Noam Galai

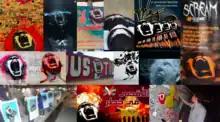
A collage of Stolen Screams

In February 2006, Noam took a series of self-portrait images showing himself screaming and posted them online to a photo sharing website. His screaming self-portraits gained popularity, and artists used the self-portraits as inspiration for their own art. Unbeknownst to Noam, his image was used as a symbol of civil unrest appearing on posters and graffiti in many countries such as Iran, Spain, Argentina, Egypt, Iraq and Honduras. Companies also misappropriated the use of his face for financial gain, selling T-shirts, books, magazines, and other paraphernalia. This story was used by news outlets and college textbooks to exemplify the growing debate between the dissemination of intellectual property online and copyright issues. As the story gained notoriety Noam received recognition as the man behind the face of "The Stolen Scream".